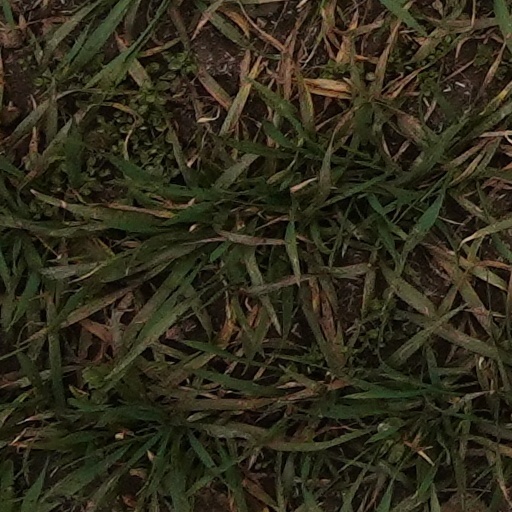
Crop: wheat